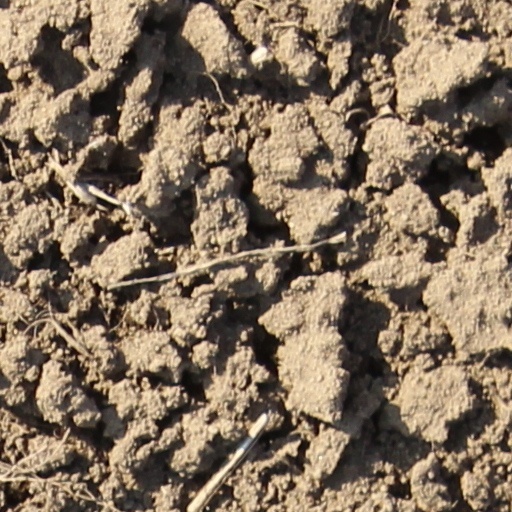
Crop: wheat